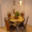
Label: table